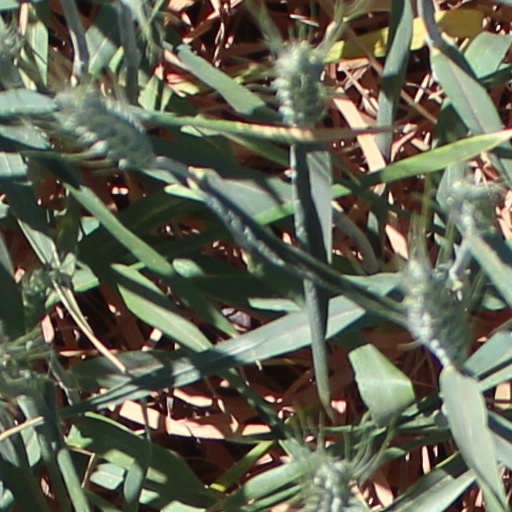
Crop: wheat